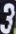
Number: 3